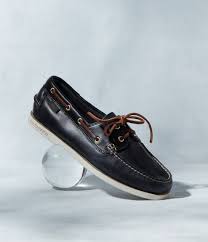
Label: Boat